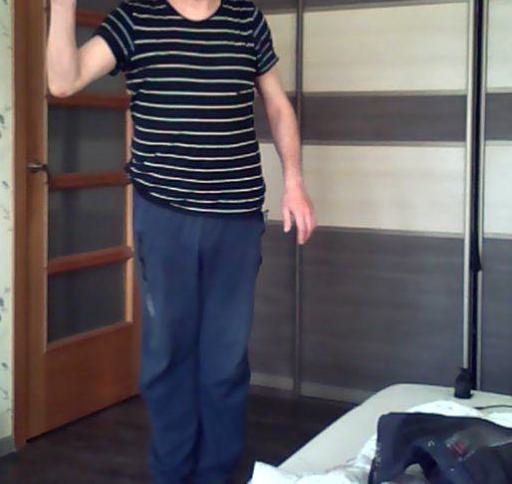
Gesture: no_gesture